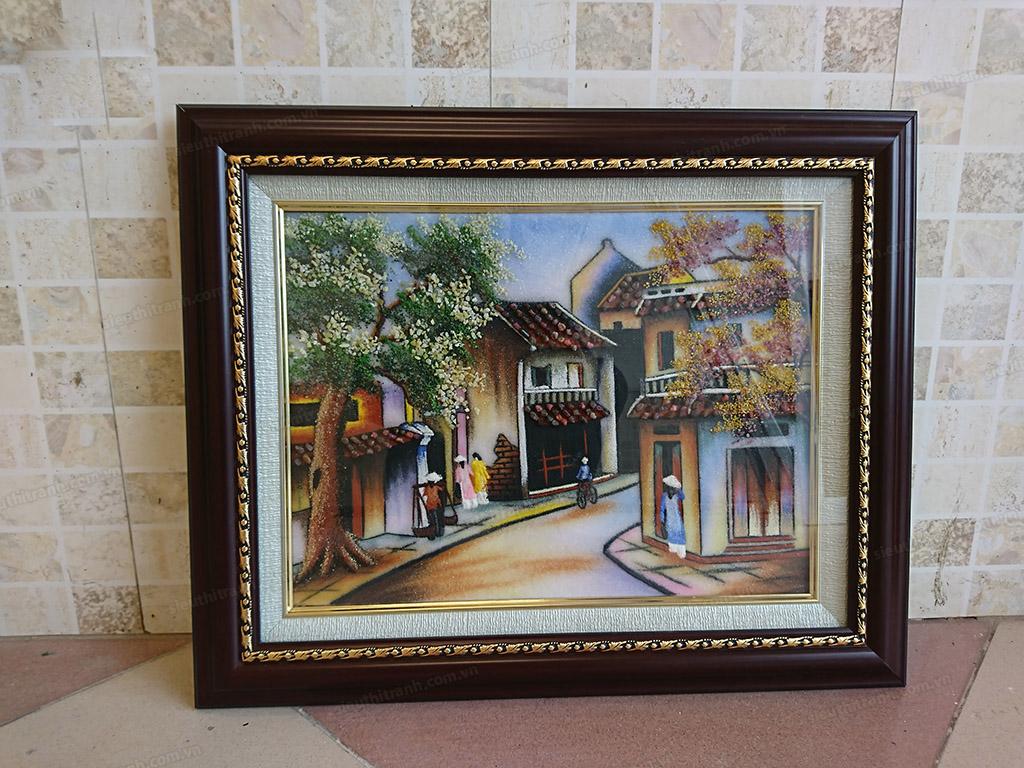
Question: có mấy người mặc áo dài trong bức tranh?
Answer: có ba người